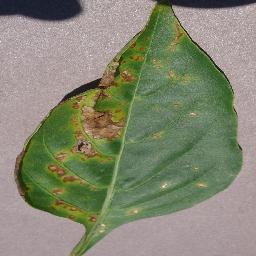
Label: Pepper,_bell___Bacterial_spot